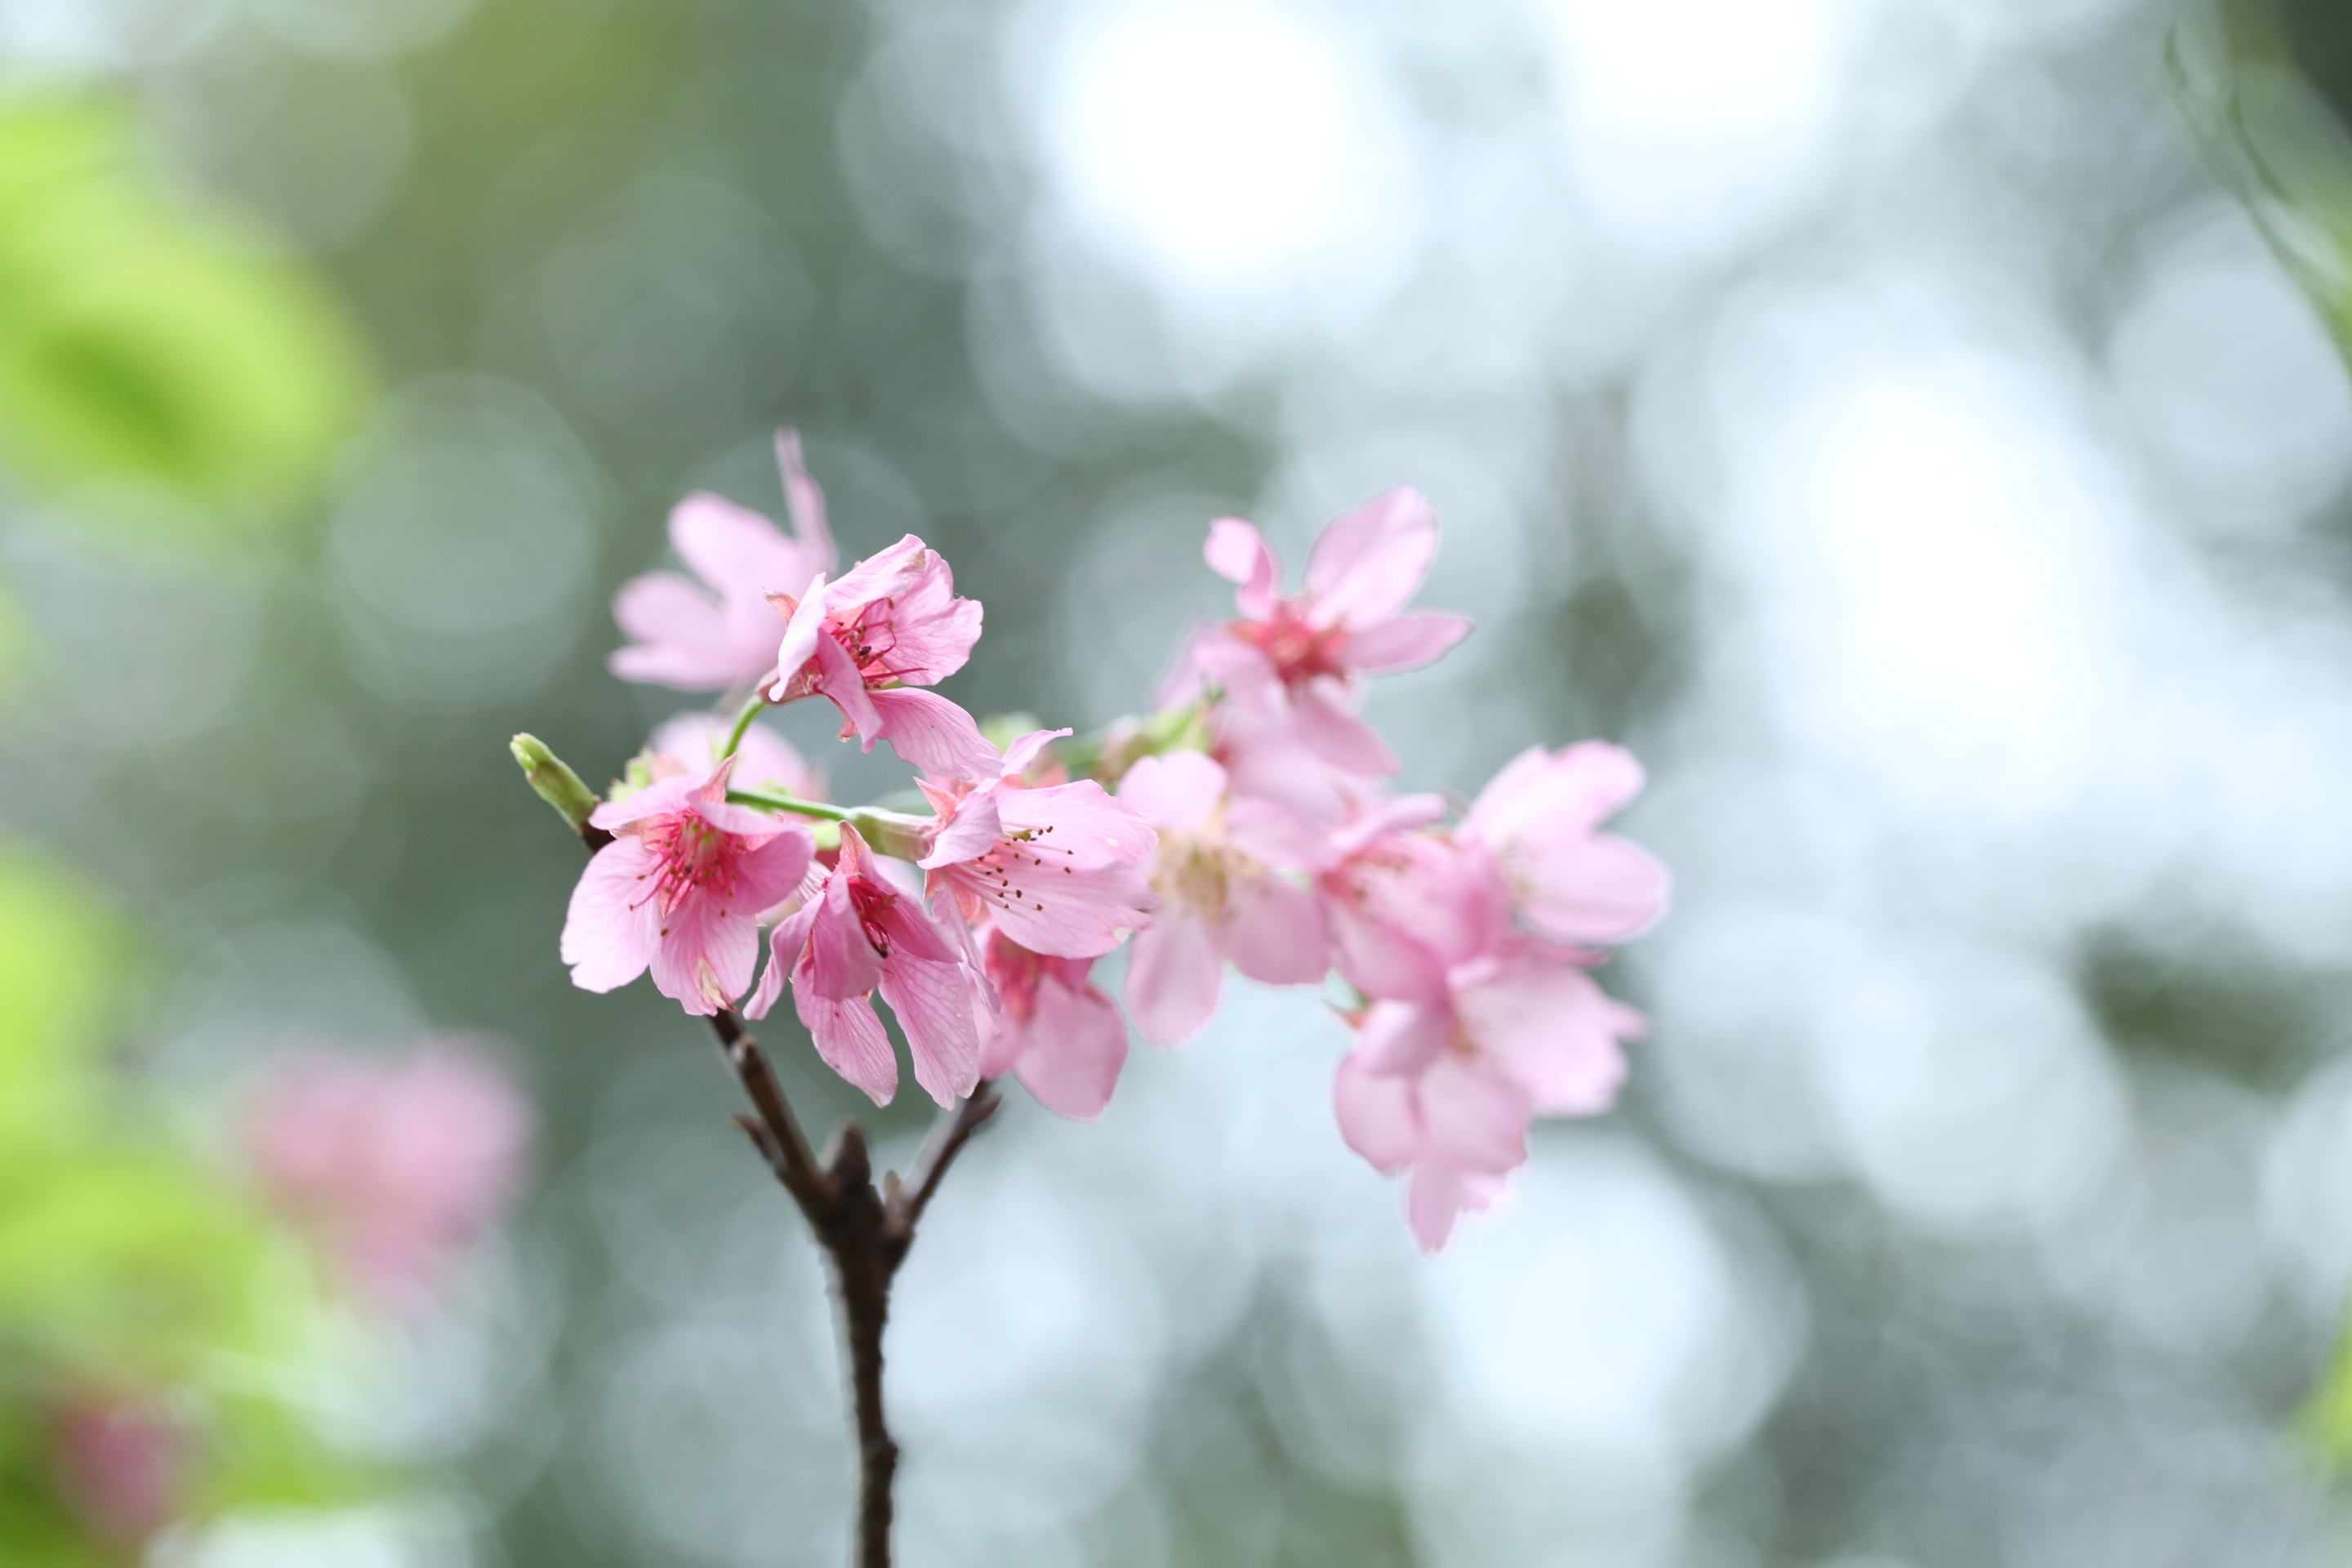
nature, outdoor, branch, blossom, plant, fruit, flower, petal, food, spring, produce, color, grow, pink, flora, cherry blossom, life, shrub, macro photography, flowering plant, rose family, land plant